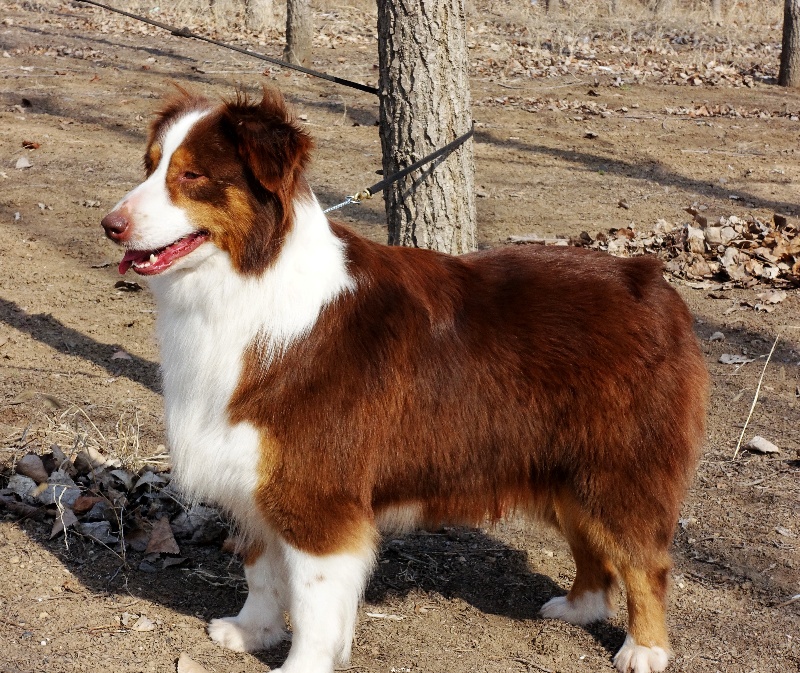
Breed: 245-n000098-Australian_Shepherd